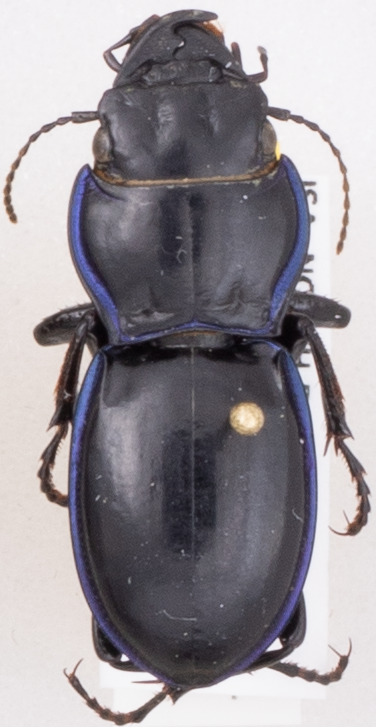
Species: Pasimachus elongatus
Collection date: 2019-07-09
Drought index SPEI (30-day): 0.17
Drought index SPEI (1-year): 1.28
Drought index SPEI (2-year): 1.13